Tata Telcoline

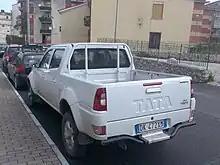
Tata Xenon double cab, rear view

Developed over 18 months, the new generation of the Tata pickup utilizes an evolved version of the previous body-on-frame X2 platform. The suspension geometry has been significantly revised, and the body incorporates a higher percentage of high-strength steel. Building on the success of the previous Telcoline, the new generation Tata is designed primarily for export to various countries, including those in Southeast Asia, EMEA, and Mercosur. It comes equipped with dual front airbags and safety features such as ABS, traction control, and downhill speed control. During the development phase, it was referred to as the "TL Sprint" due to reduced industrialization times. Following the launch, ESP stability control was also introduced for export models.